Pride of Carthage

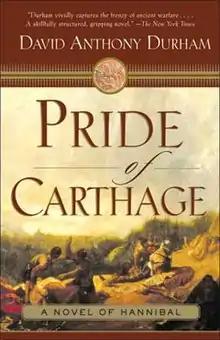
Cover of first edition (hardcover)

Pride of Carthage is a 2005 novel about the Second Punic War by American author David Anthony Durham. It was first published by Doubleday, in the United States, 2005. The book was translated into Italian, Polish, Portuguese, Romanian, Russian, Spanish, and Swedish.